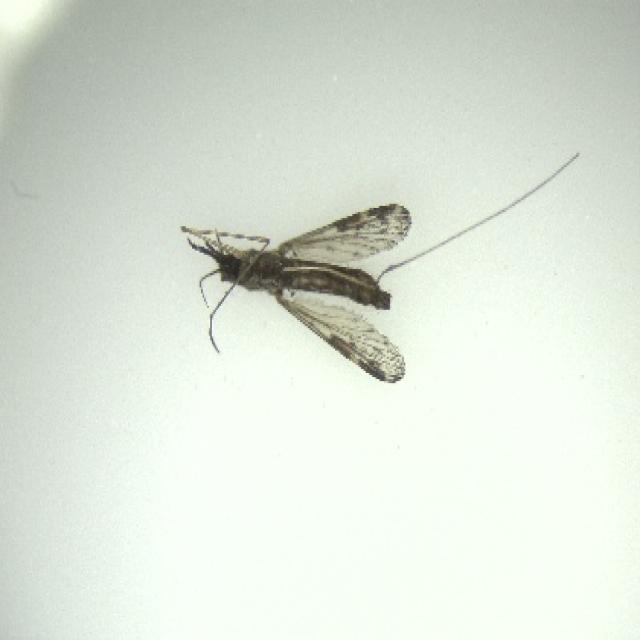
Species: anopheles_sinensis